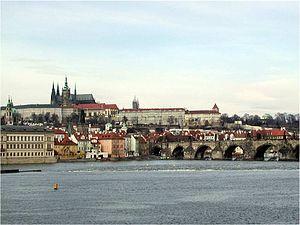
La Vltava à Prague Photo de Jean-Luc Bailleul (http://www.jlbailleul.fr) prise en février 2002.
Reinhard Heydrich est un SS-Obergruppenführer allemand, criminel de guerre nazi, né le 7 mars 1904 à Halle et mort assassiné le 4 juin 1942 à Prague. Au moment de sa mort, il est à la fois le directeur du Reichssicherheitshauptamt et le « vice-gouverneur » du Reich en Bohême-Moravie.